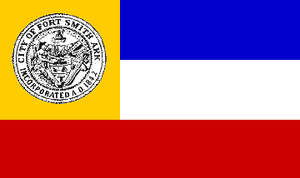
Fort Smith (Arkansas)
Fort Smith er en by i den vestlige del af delstaten Arkansas i USA. Byen har 86.209 indbyggere og er den næststørste by i Arkansas. Den ligger ved Arkansasfloden på grænsen til delstaten Oklahoma. Fort Smith er det ene af to administrative centrer i det amerikanske county Sebastian County.